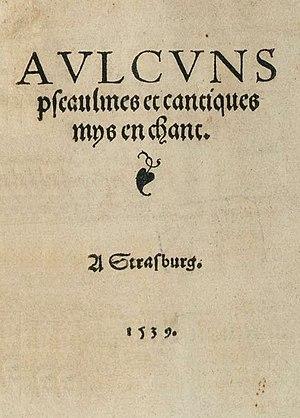
Le Psautier de Genève est une traduction complète des 150 psaumes de David faite en rime française, accompagnée de mélodies destinées à être chantées pendant le culte protestant. Ce corpus des 150 psaumes, accompagné de quelques cantiques, est élaboré par étapes successives entre 1539 et 1562 à Strasbourg puis à Genève sous l'impulsion et la supervision de Jean Calvin. Il constitue, dès les années 1540, le recueil liturgique officiel de l'Église réformée de Genève. Les mélodies, toutes anonymes, sont attribuées à divers chantres, notamment Guillaume Franc, Loys Bourgeois et Pierre Davantès.